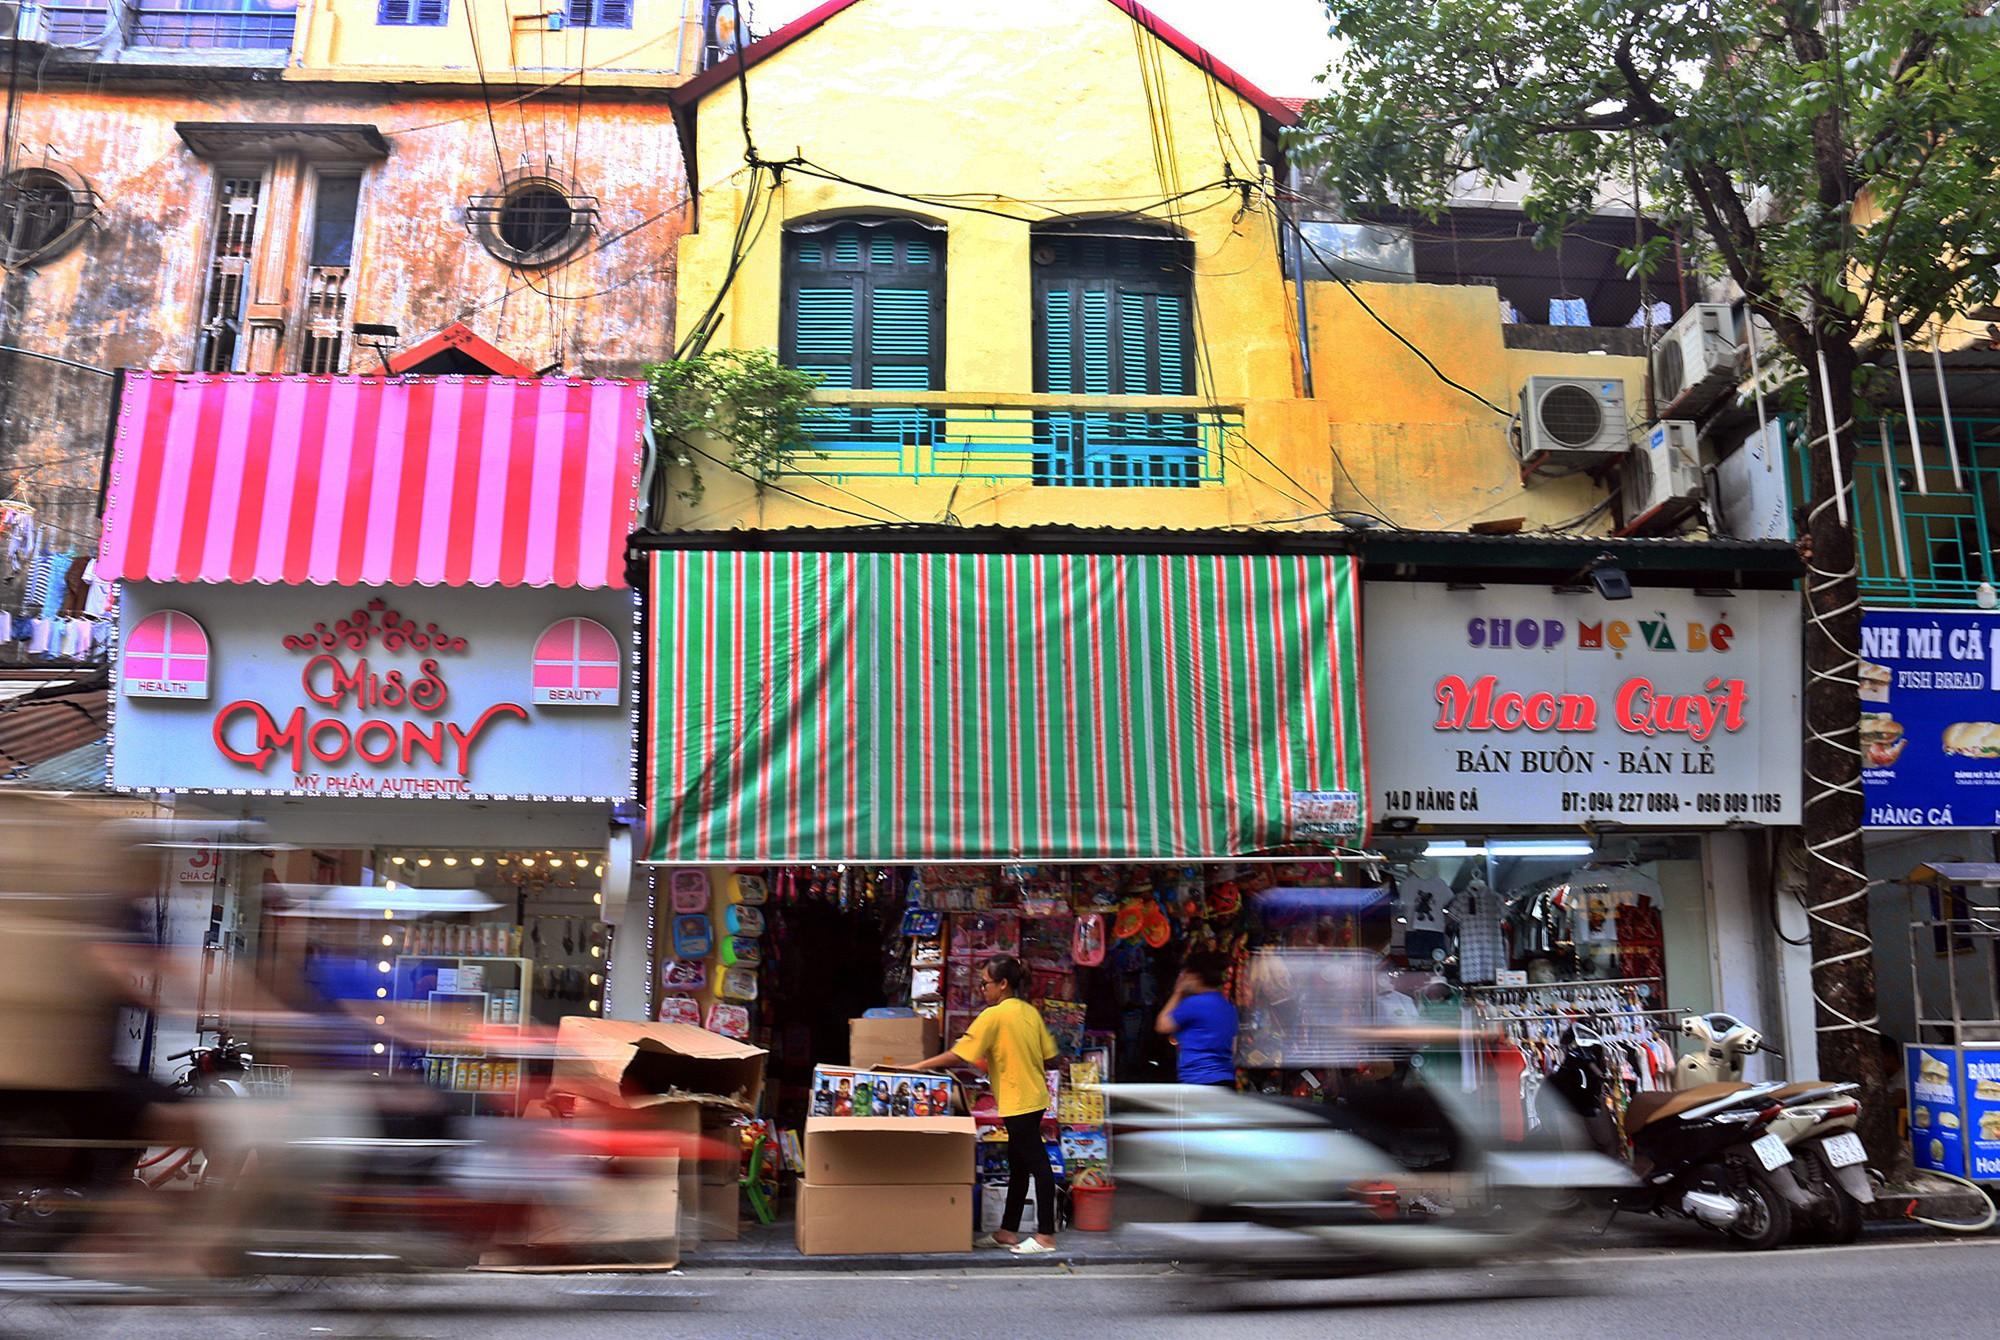
có một vài cửa hàng xuất hiện ở trên con phố